Association of Women Heads of Households

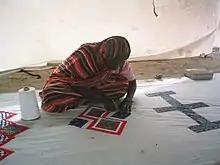
A woman from Nouakchott sews a khaïma

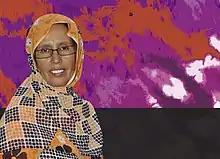
Aminetou Mint El-Moctar

On 17 April 1999, Mauritanian women's rights activist Aminetou Mint El-Moctar founded The Association of Women Heads of Households, in order to campaign and raise awareness about the human rights restrictions that women from Mauritania may face. From its outset, the AFCF has been designed to reflect the diversity of Mauritania, including Arab, Berber, Haratin, Pulaar, Soninke and Wolof women.